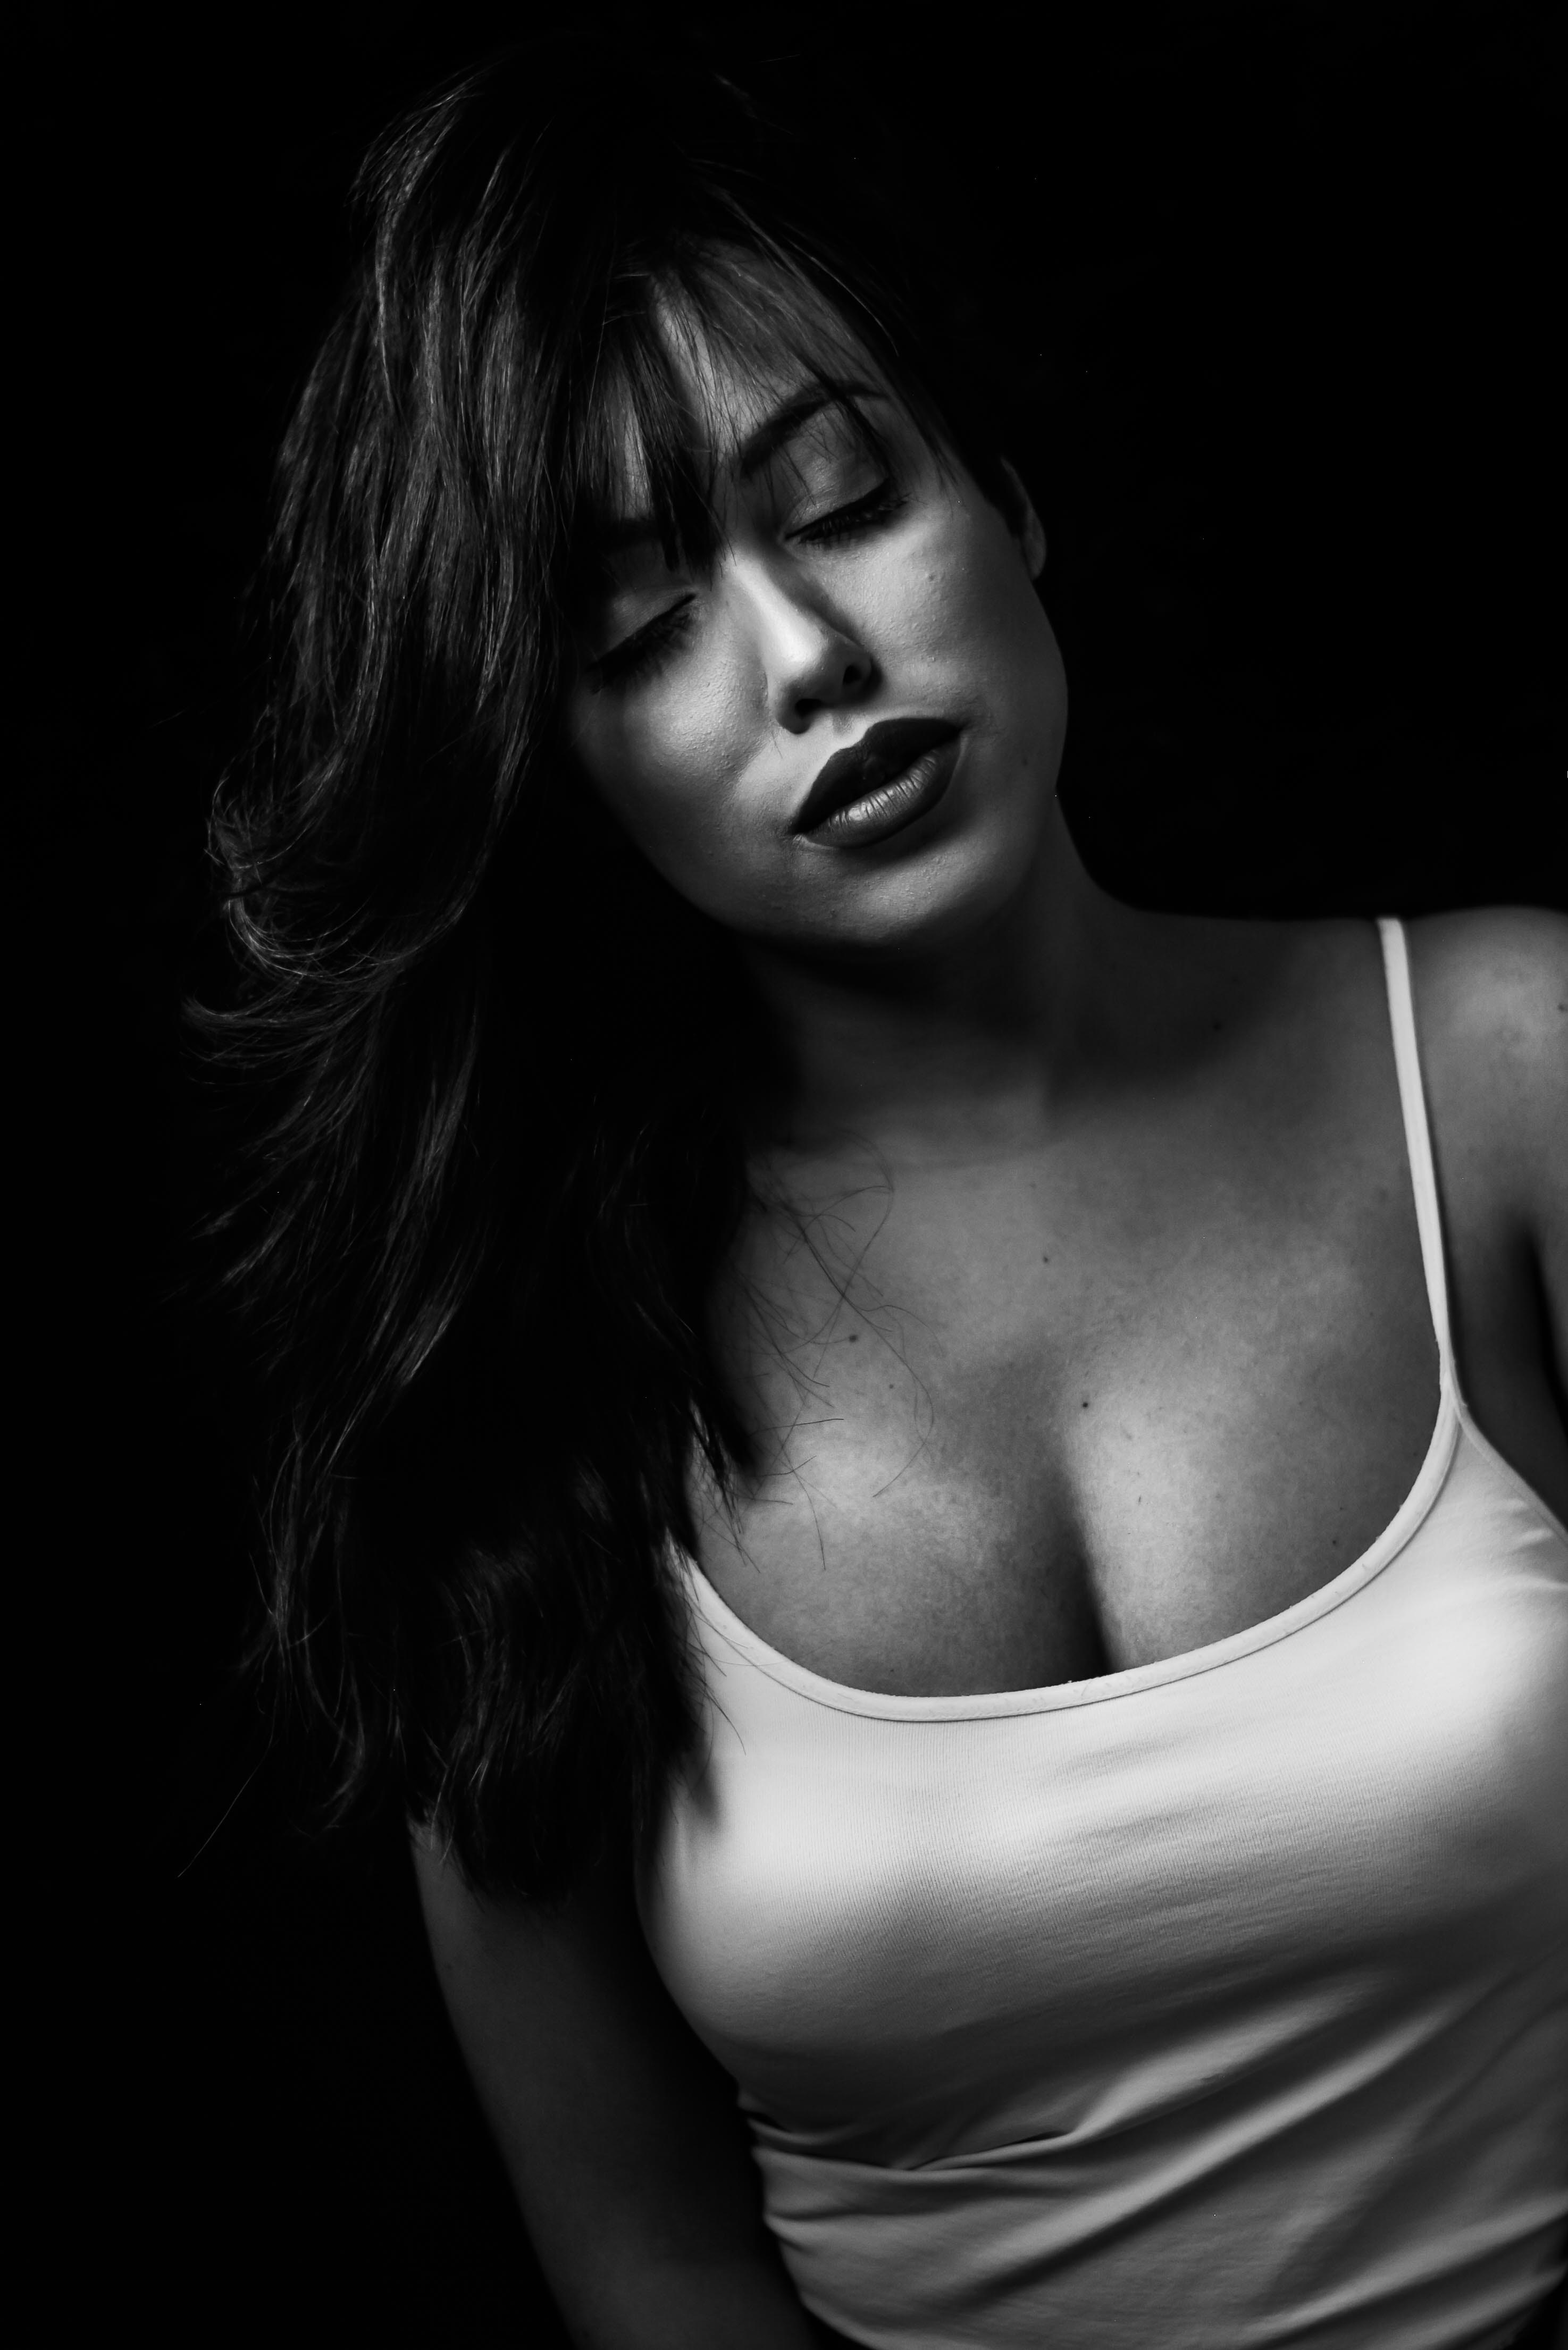
hair, black, white, face, photograph, black and white, beauty, monochrome photography, shoulder, lip, monochrome, skin, model, photo shoot, photography, hairstyle, arm, eye, flash photography, portrait, black hair, joint, mouth, darkness, portrait photography, neck, hand, smile, chest, long hair, muscle, trunk, style, art model